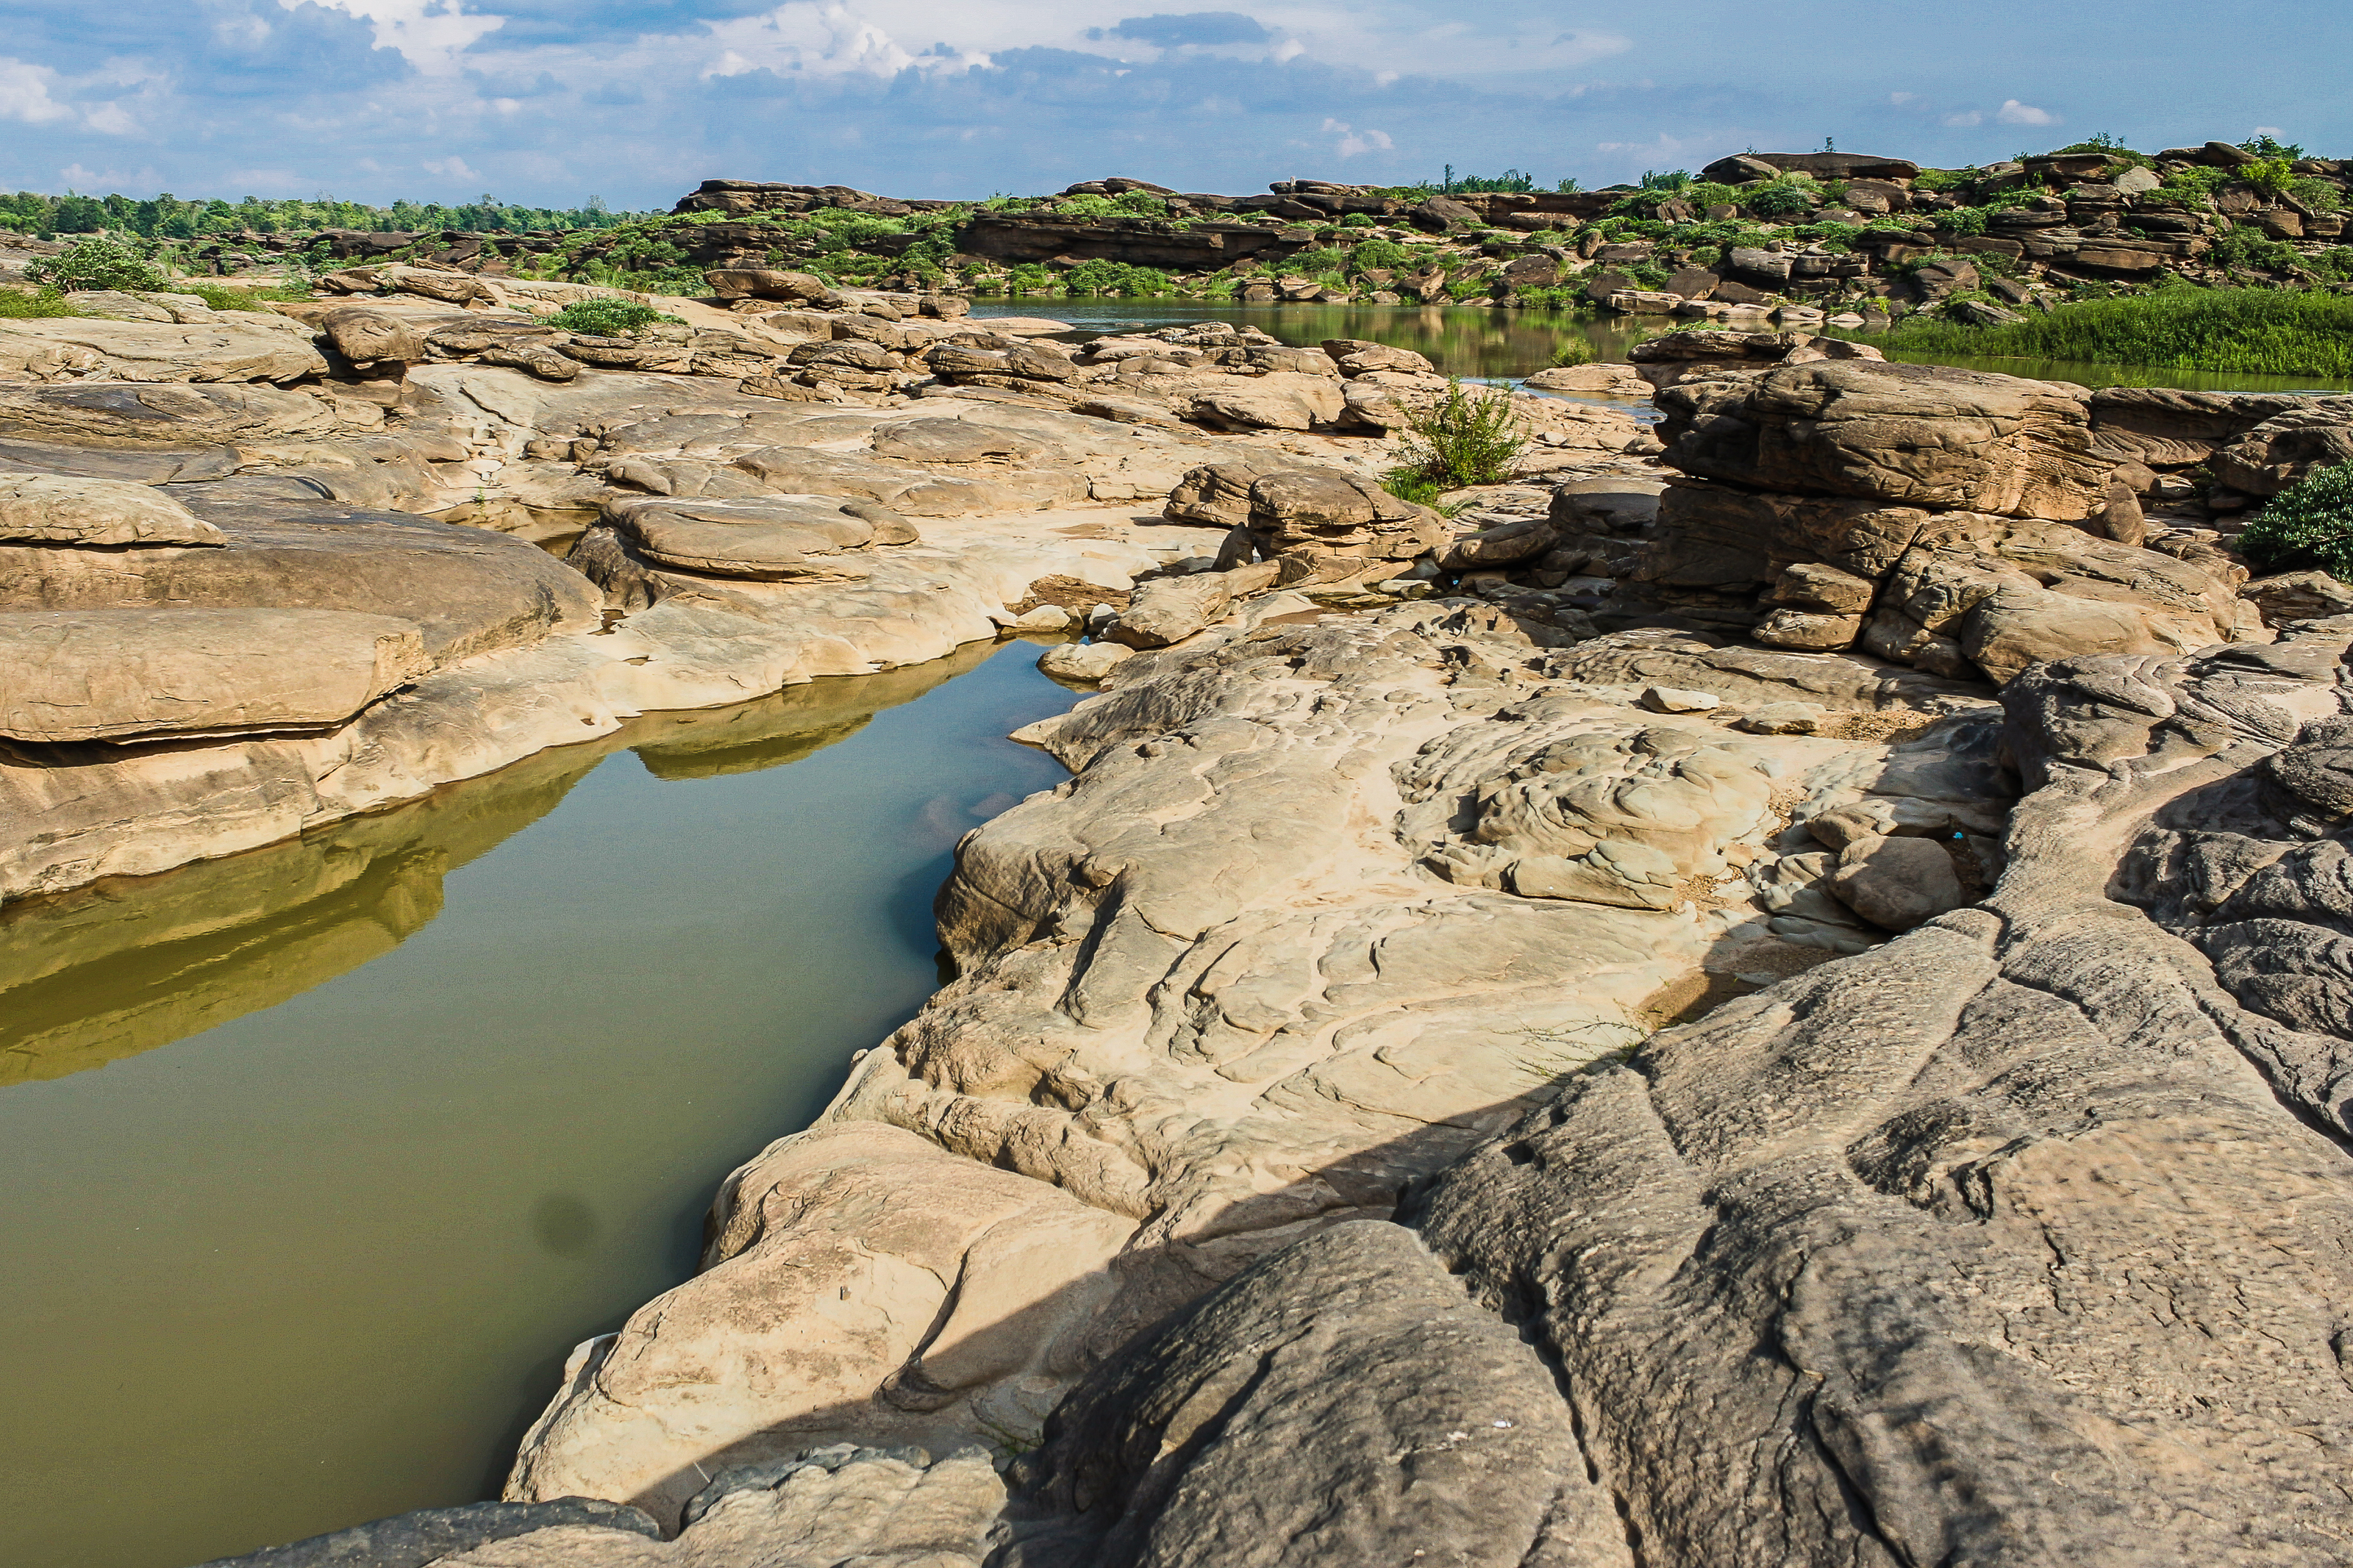
big, scenery, scenic, summer, rock, tourist, amazing, beautiful, mountain, view, dao, trip, world, thailand, layers, national, hat, huge, wonder, day, park, sky, nature, asia, grand, water, structure, stone, outdoor, canyon, valley, river, desert, travel, colorful, landscape, water resources, formation, geology, geological phenomenon, bedrock, outcrop, watercourse, badlands, waterway, bank, coast, sea, reservoir, soil, national park, fault, state park, vacation, erosion, reflection, stream, coastal and oceanic landforms, bay, channel, wadi, dike, tourism, escarpment, cliff